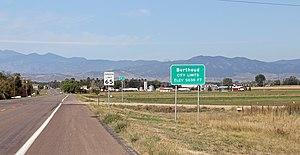
Berthoud est une ville américaine située dans les comtés de Larimer et de Weld, dans le Colorado.